Thermoelectric heat pump

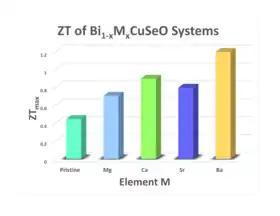
ZT values for various materials and bismuth alloys

Materials suitable for high efficiency TEC systems must have a combination of low thermal conductivity and high electrical conductivity. The combined effect of different material combinations is commonly compared using a figure of merit known as ZT, a measure of the system's efficiency. The equation for ZT is given below, where formula_1 is the Seebeck coefficient, formula_2 is the electrical conductivity and formula_3 is the thermal conductivity.